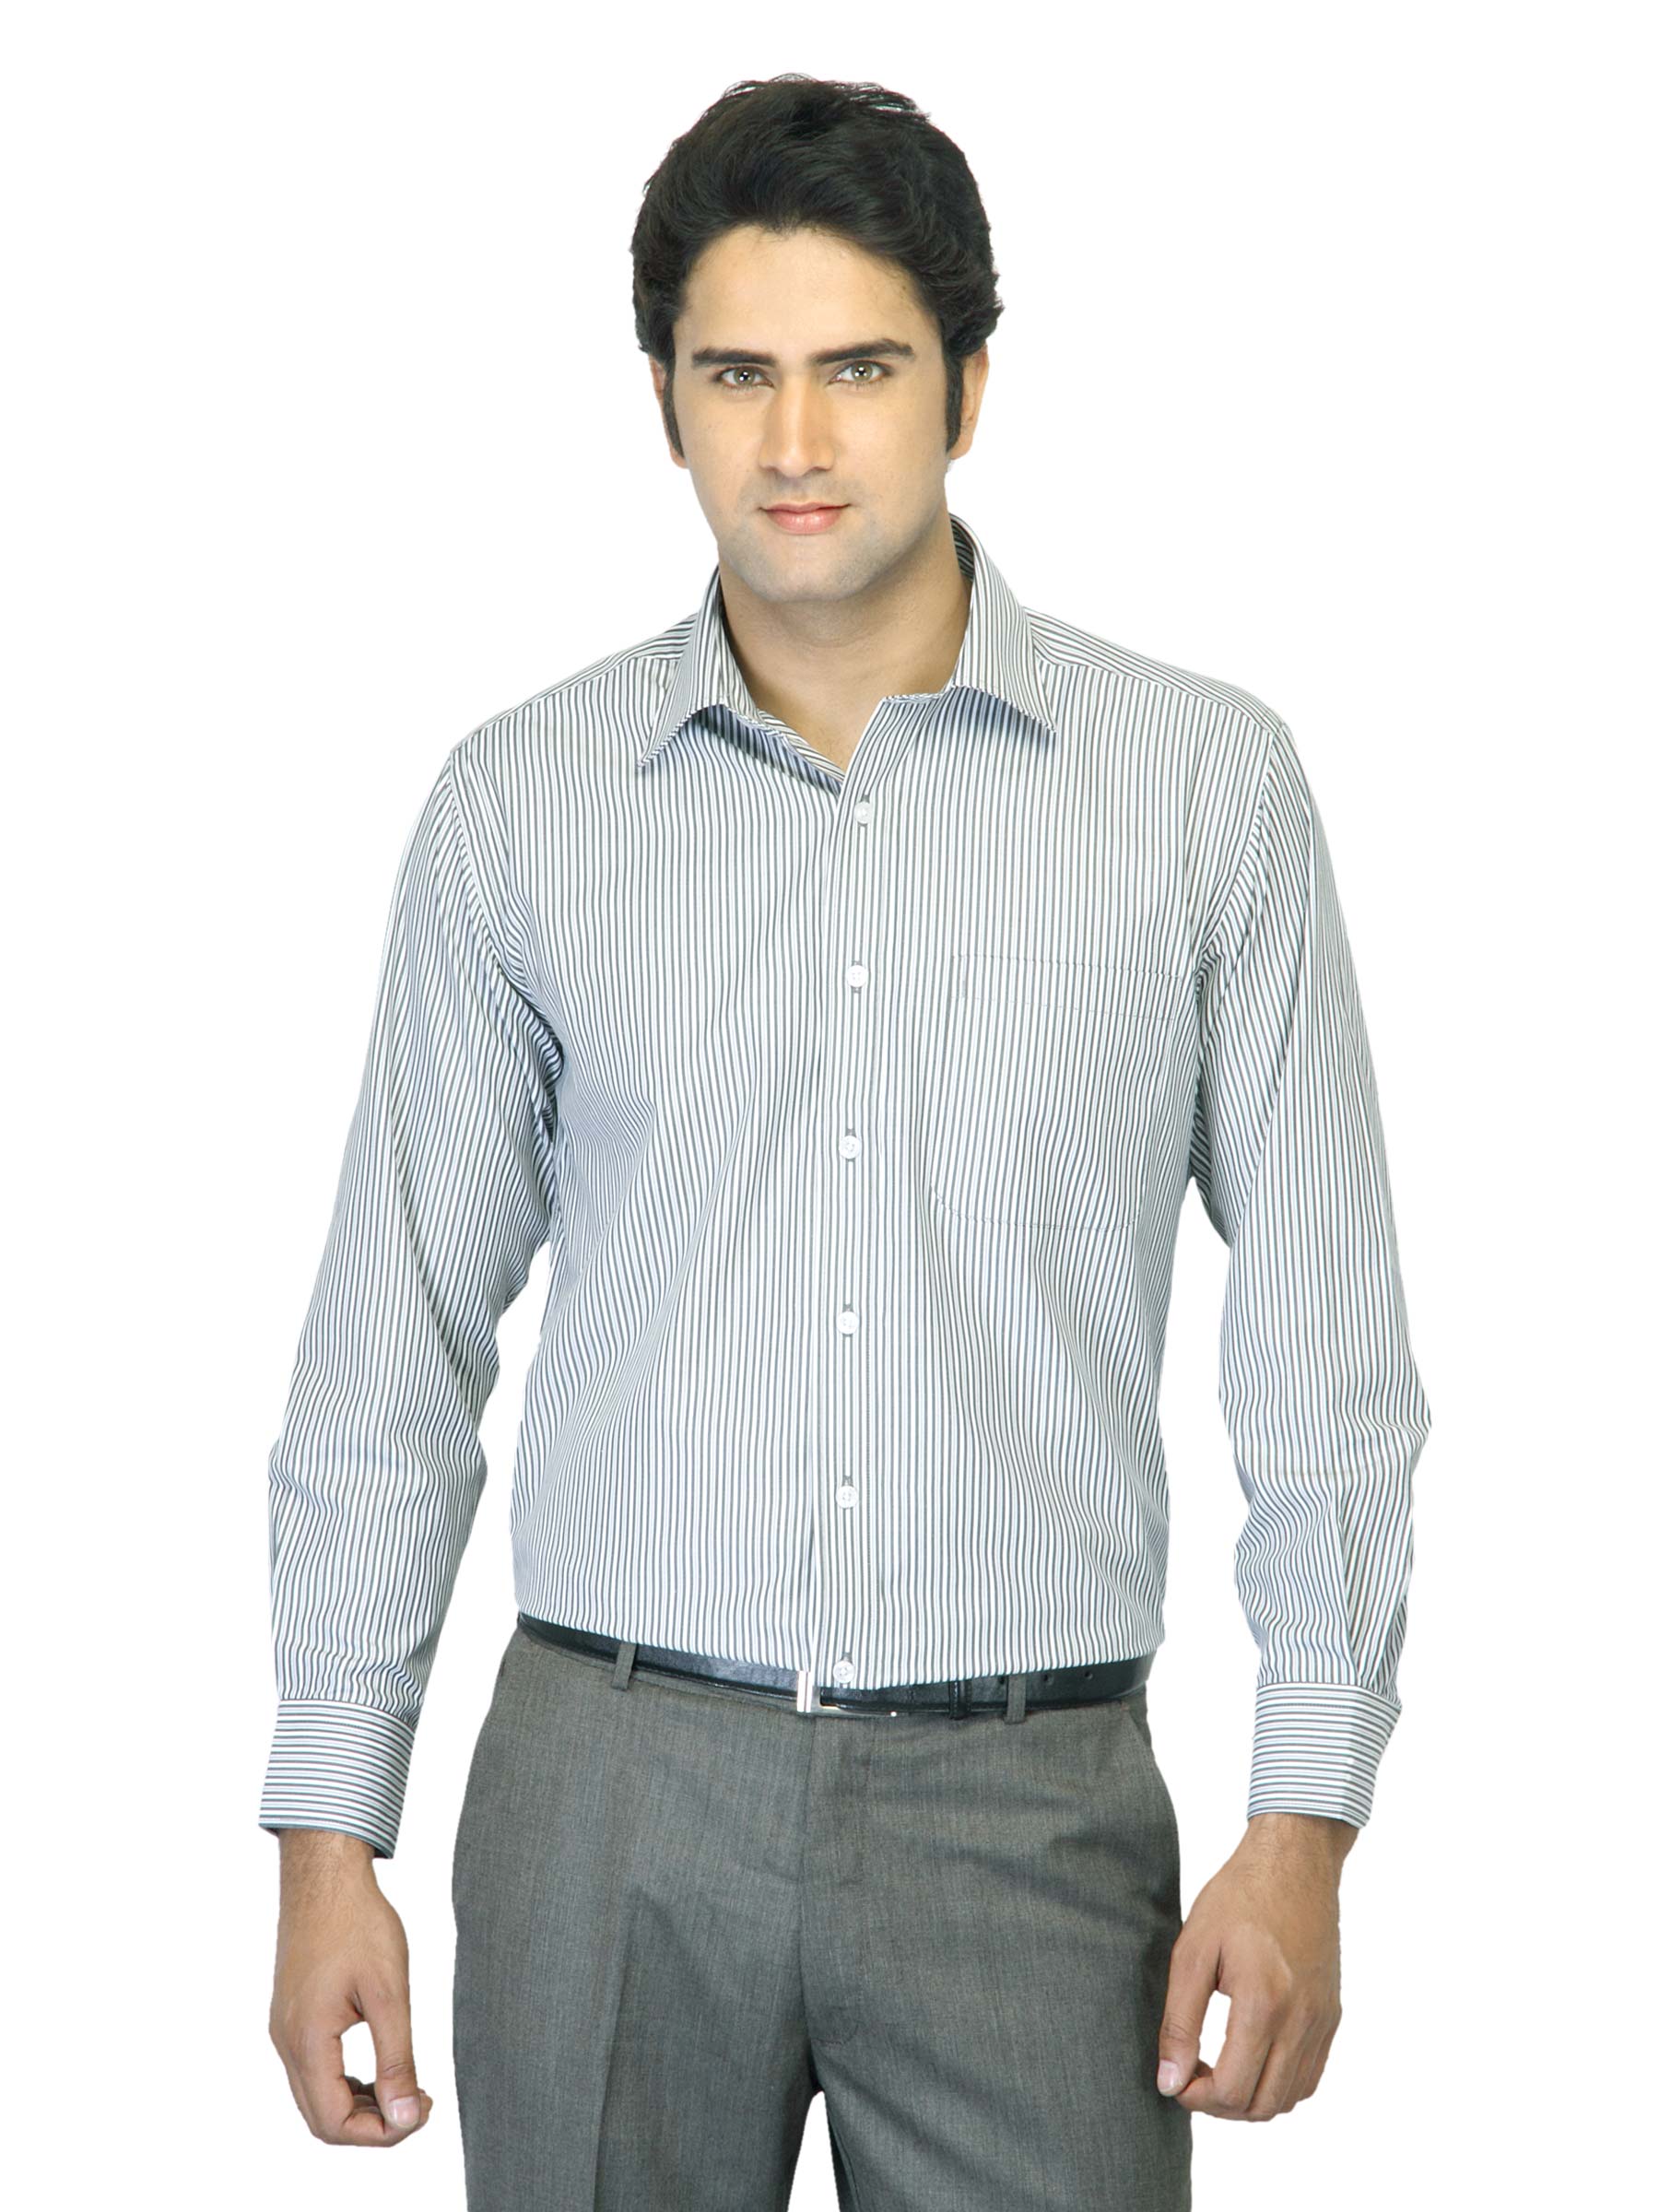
John Miller Men Striped Black Shirt
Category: Apparel / Topwear / Shirts
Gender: Men
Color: Black
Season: Summer 2012
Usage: Formal